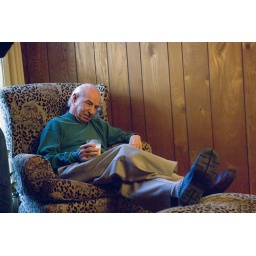
Papa enjoys a glass of eggnog while relaxing in the monkey chair